North Avenue Ice Palace

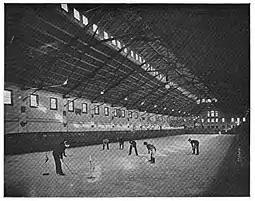
Inside of the North Avenue Ice Palace.

The North Avenue Ice Palace in Baltimore, Maryland, United States was one of the first examples of an indoor artificial ice rink in North America. It was located on North Avenue between Charles Street and Lovegrove Alley and extended north to 20th Street. It was constructed by the Arctic Skating Company, managed by Gerald T. Hopkins, Jr. The ice rink was used for pleasure skating and ice sports, including early games of ice hockey.